Juliette Gordon Low Historic District

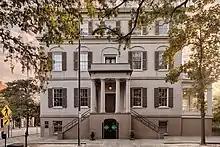
Wayne–Gordon House, 2019

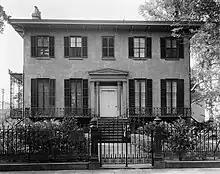
Andrew Low House, circa 1939

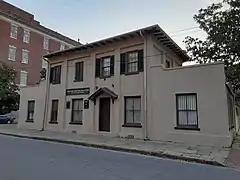
Girl Scout Headquarters

The Wayne-Low House or Birthplace is attributed to the English architect William Jay, who worked in Savannah. The Federal style Birthplace was constructed in 1821 of brick that was covered in stucco that is scored to look like stone. The two-story house with a raised basement has a floorplan that typical of other houses of its era in Savannah; locally, this style is called the "Savannah house". The Birthplace was an expanded version of the Savannah house style with Regency features such as two curved bay windows in the back, plaster cornices and ceiling medallions, marble fireplaces, and shallow recessed elliptical blind arches around the windows of the second story. Both its scored stucco and the arches create illusions that resemble more expensive construction materials and techniques. Its entrance is a one-story portico that projects from the house with brownstone steps on both sides. It has recessed double doors that are framed by modified Tuscan colums. Its main floor includes double parlors, a dining room, a drawing room, and a central hall with curved stairs. The second story has four bedrooms, dressing rooms, and a trunk room.